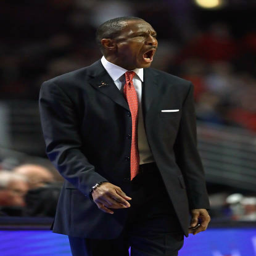
basketball player yells instructions to his team during a game against sports team .